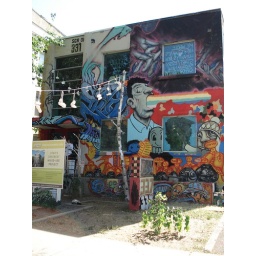
Outside of the office building in SLC that was donated to artists to paint prior to being torn down.